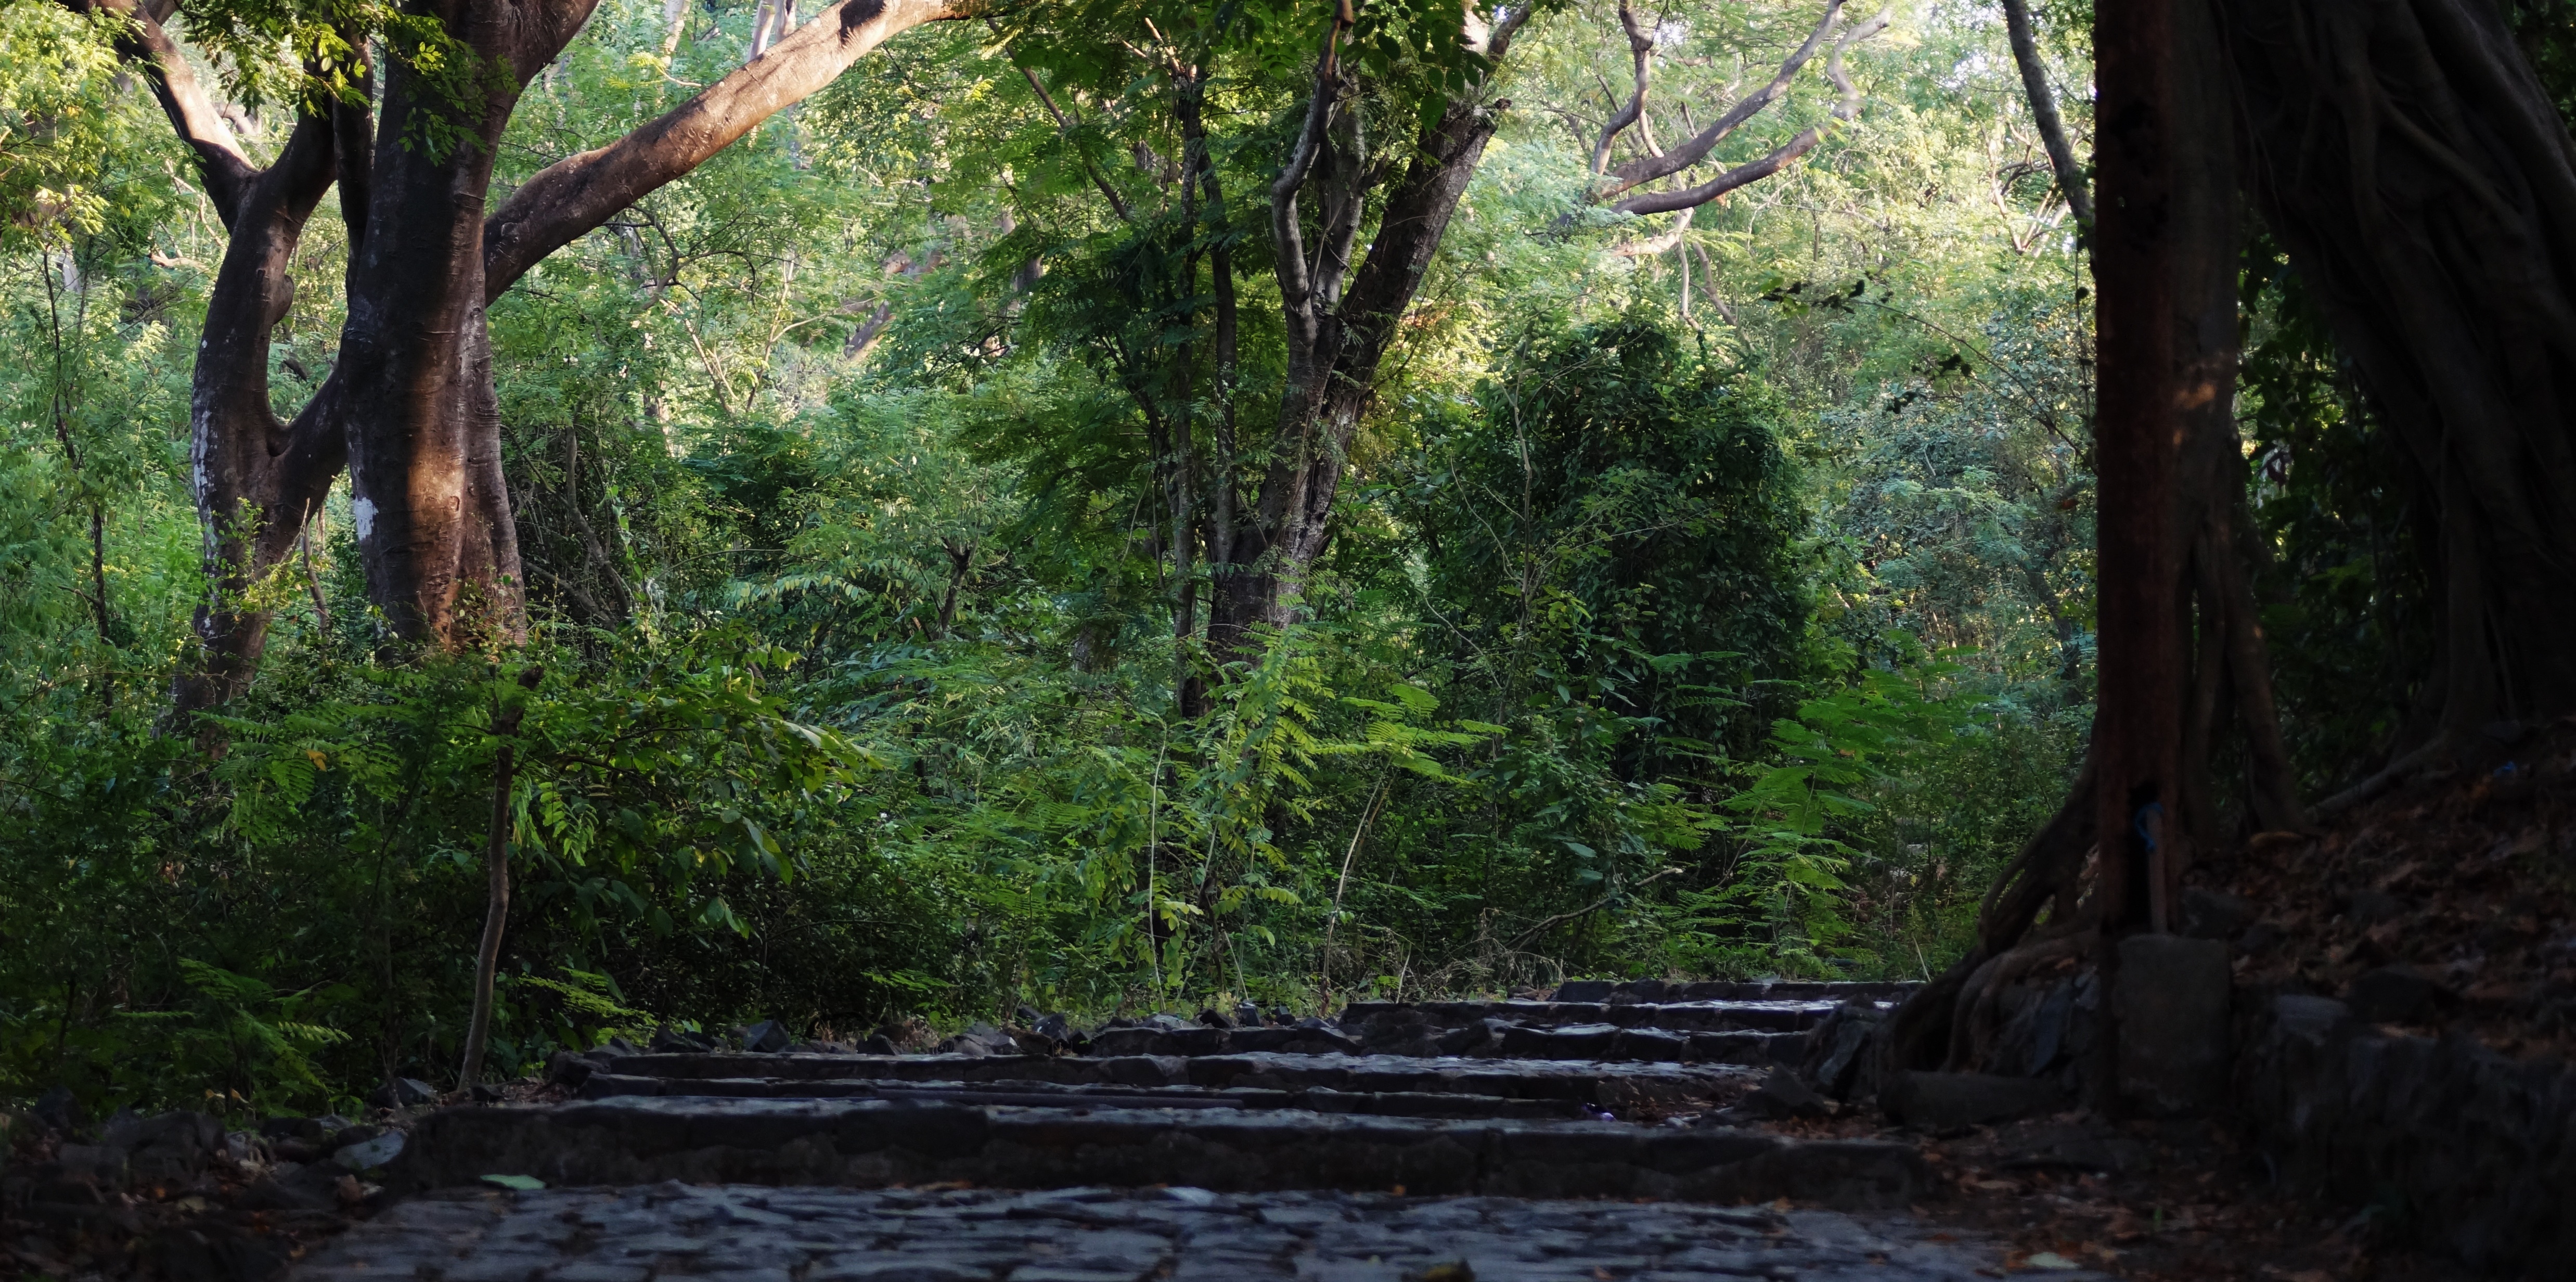
tree, nature, forest, wilderness, trail, sunlight, leaf, stream, jungle, autumn, rainforest, woodland, habitat, ecosystem, old growth forest, natural environment